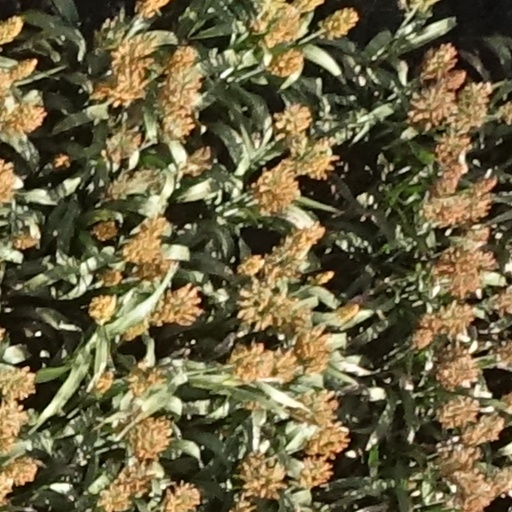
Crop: sorghum